Entertainment

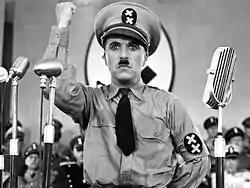
Comedian Charlie Chaplin impersonating Hitler for comic effect in the satirical film "The Great Dictator" (1940)

Comedy is both a genre of entertainment and a component of it, providing laughter and amusement, whether the comedy is the sole purpose or used as a form of contrast in an otherwise serious piece. It is a valued contributor to many forms of entertainment, including in literature, theatre, opera, film and games. In royal courts, such as in the Byzantine court, and presumably, also in its wealthy households, "mimes were the focus of orchestrated humour, expected or obliged to make fun of all at court, not even excepting the emperor and members of the imperial family. This highly structured role of jester consisted of verbal humour, including teasing, jests, insult, ridicule, and obscenity and non-verbal humour such as slapstick and horseplay in the presence of an audience." In medieval times, all comic types the buffoon, jester, hunchback, dwarf, jokester, were all "considered to be essentially of one comic type: the fool", who while not necessarily funny, represented "the shortcomings of the individual".